Moel Tryfan (locomotive)

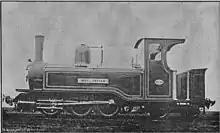
Moel Tryfan works photo

Moel Tryfan was a narrow gauge steam locomotive built for use on the North Wales Narrow Gauge Railways (NWNGRs) in 1874/5. The locomotive was an single Fairlie locomotive built by the Vulcan Foundry near Manchester. It spent its entire working life on the NWNGRs and its successors the Welsh Highland Railway (WHR) and the Ffestiniog Railway (FfR).